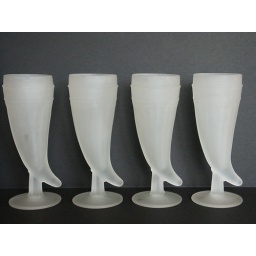
bear glasses in a row